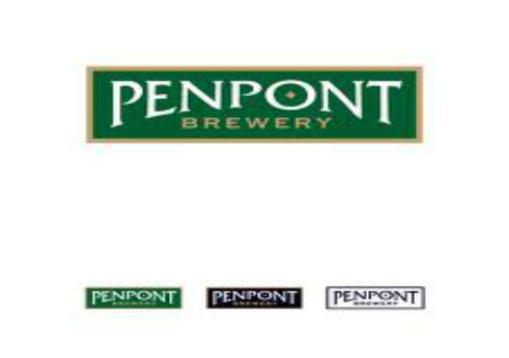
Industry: Food